Glasses

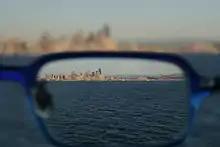
A skyline seen through a corrective lens, showing the effect of refraction

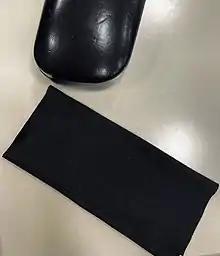
Microfiber cloth designed for cleaning corrective lenses without scratching sensitive glass

Corrective lenses are used to correct refractive errors by bending the light entering the eye in order to alleviate the effects of conditions such as nearsightedness (myopia), farsightedness (hypermetropia) or astigmatism. The ability of one's eyes to accommodate their focus to near and distant focus alters over time. A common condition in people over forty years old is presbyopia, which is caused by the eye's crystalline lens losing elasticity, progressively reducing the ability of the lens to accommodate (i.e. to focus on objects close to the eye). Few people have a pair of eyes that show exactly equal refractive characteristics; one eye may need a "stronger" (i.e. more refracting) lens than the other.